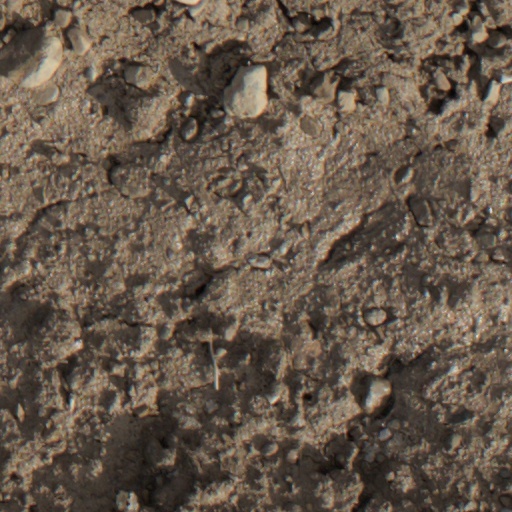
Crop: wheat